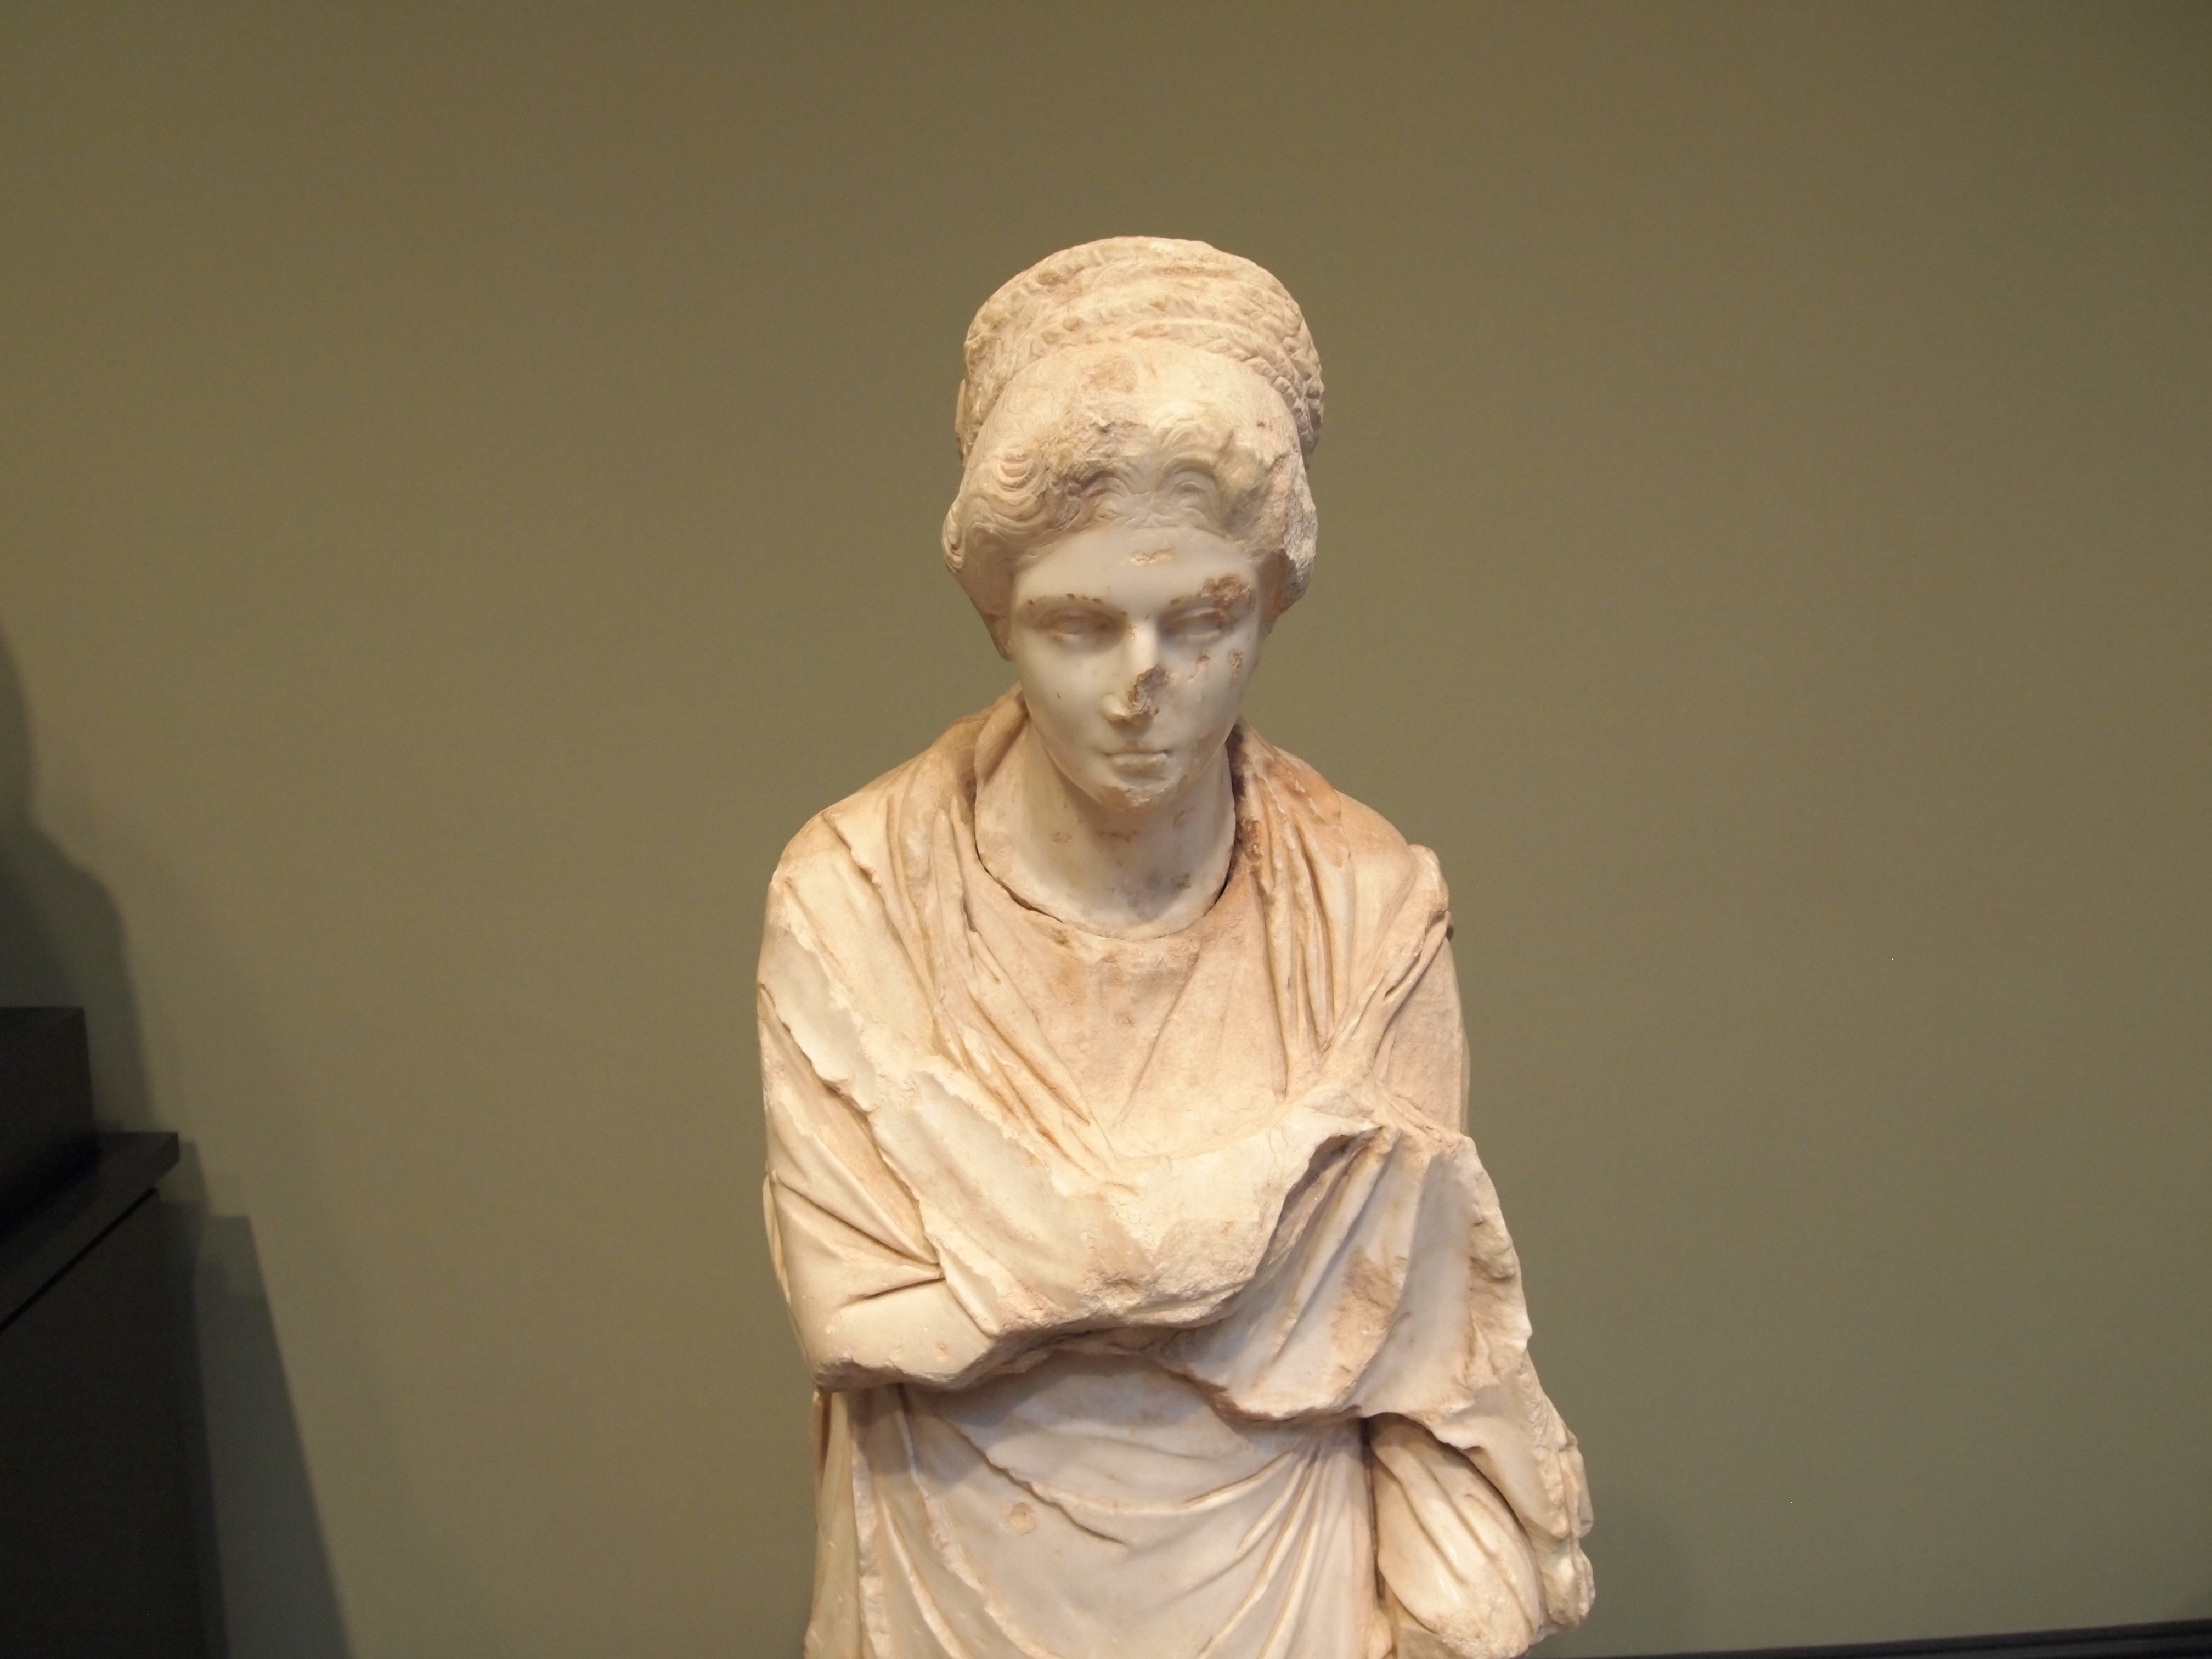
antique, old, stone, monument, statue, greek, museum, ancient, sculpture, art, classical, marble, greece, culture, history, style, carving, ancient history, human positions